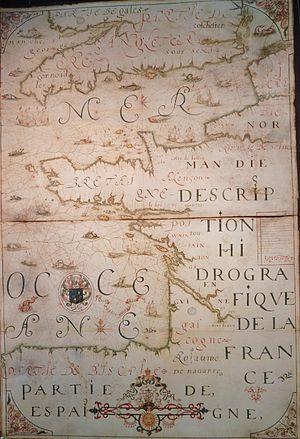
Portulan de Jean Guédard, pilote et hydrographe à Dieppe (1627). Il est chargé en 1627 de ""décrire les côtes et hauteurs des îles de France"" et publie un traité d'hydrographie en 1630. Ce portulan montre des lignes montrant sa perception des courants de fond ainsi que des sondes et des informations sur la nature des fonds (éléments rares à l'époque)"
Dieppe est une commune française située dans le département de la Seine-Maritime en région Normandie.
Un portulan, ou carte-portulan, est une sorte de carte de navigation, utilisée du XIIIᵉ siècle au XVIIIᵉ siècle, servant essentiellement à repérer les ports et connaître les dangers qui peuvent les entourer : courants, hauts-fonds... Les portulans se distinguent par deux caractères graphiques spécifiques : les lignes de vents ou de rhumb qui colorent et quadrillent les surfaces marines, l'alignement perpendiculaire au trait de côte des noms de lieux. Des roses des vents permettent en outre de repérer la route et de déterminer le cap à suivre.